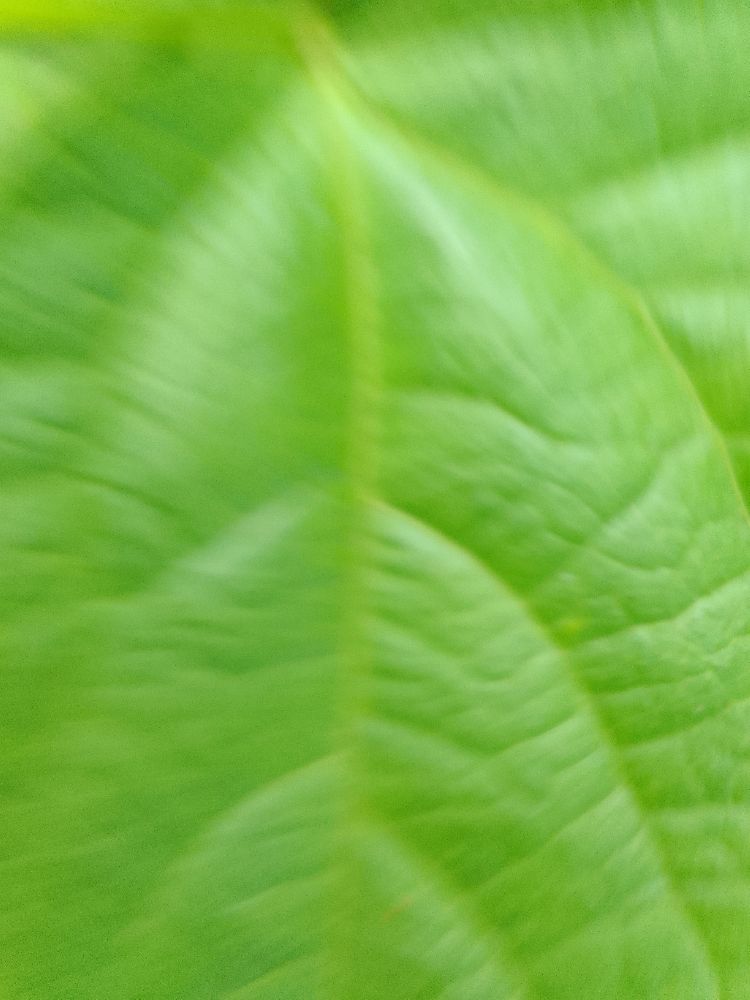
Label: healthy